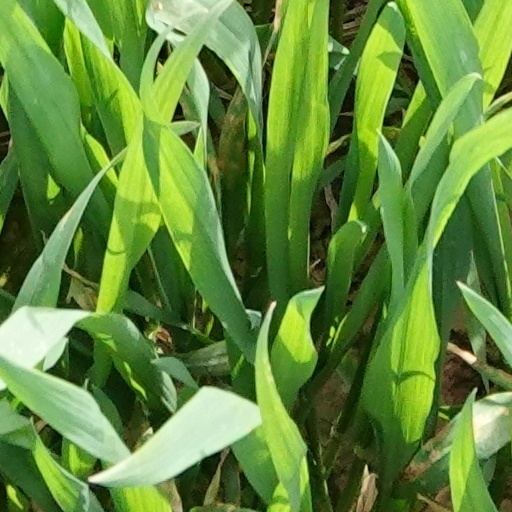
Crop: wheat